Plumb Grove

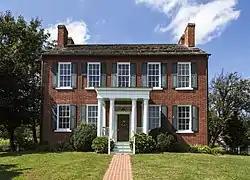

Plumb Grove, also known as the Nesbitt-Warner House, is a historic house and farm near Clear Spring, Maryland. The house was built about 1832 in the Federal style on a property called "Nesbitt's Inheritance." The lands and house remained in the Nesbitt family until 1893, when they were sold to Rosa E. Warner. The Warner family occupied the house until 1967, when the property was purchased by the Washington County Board of Education as the site for Clear Spring Middle and High Schools.